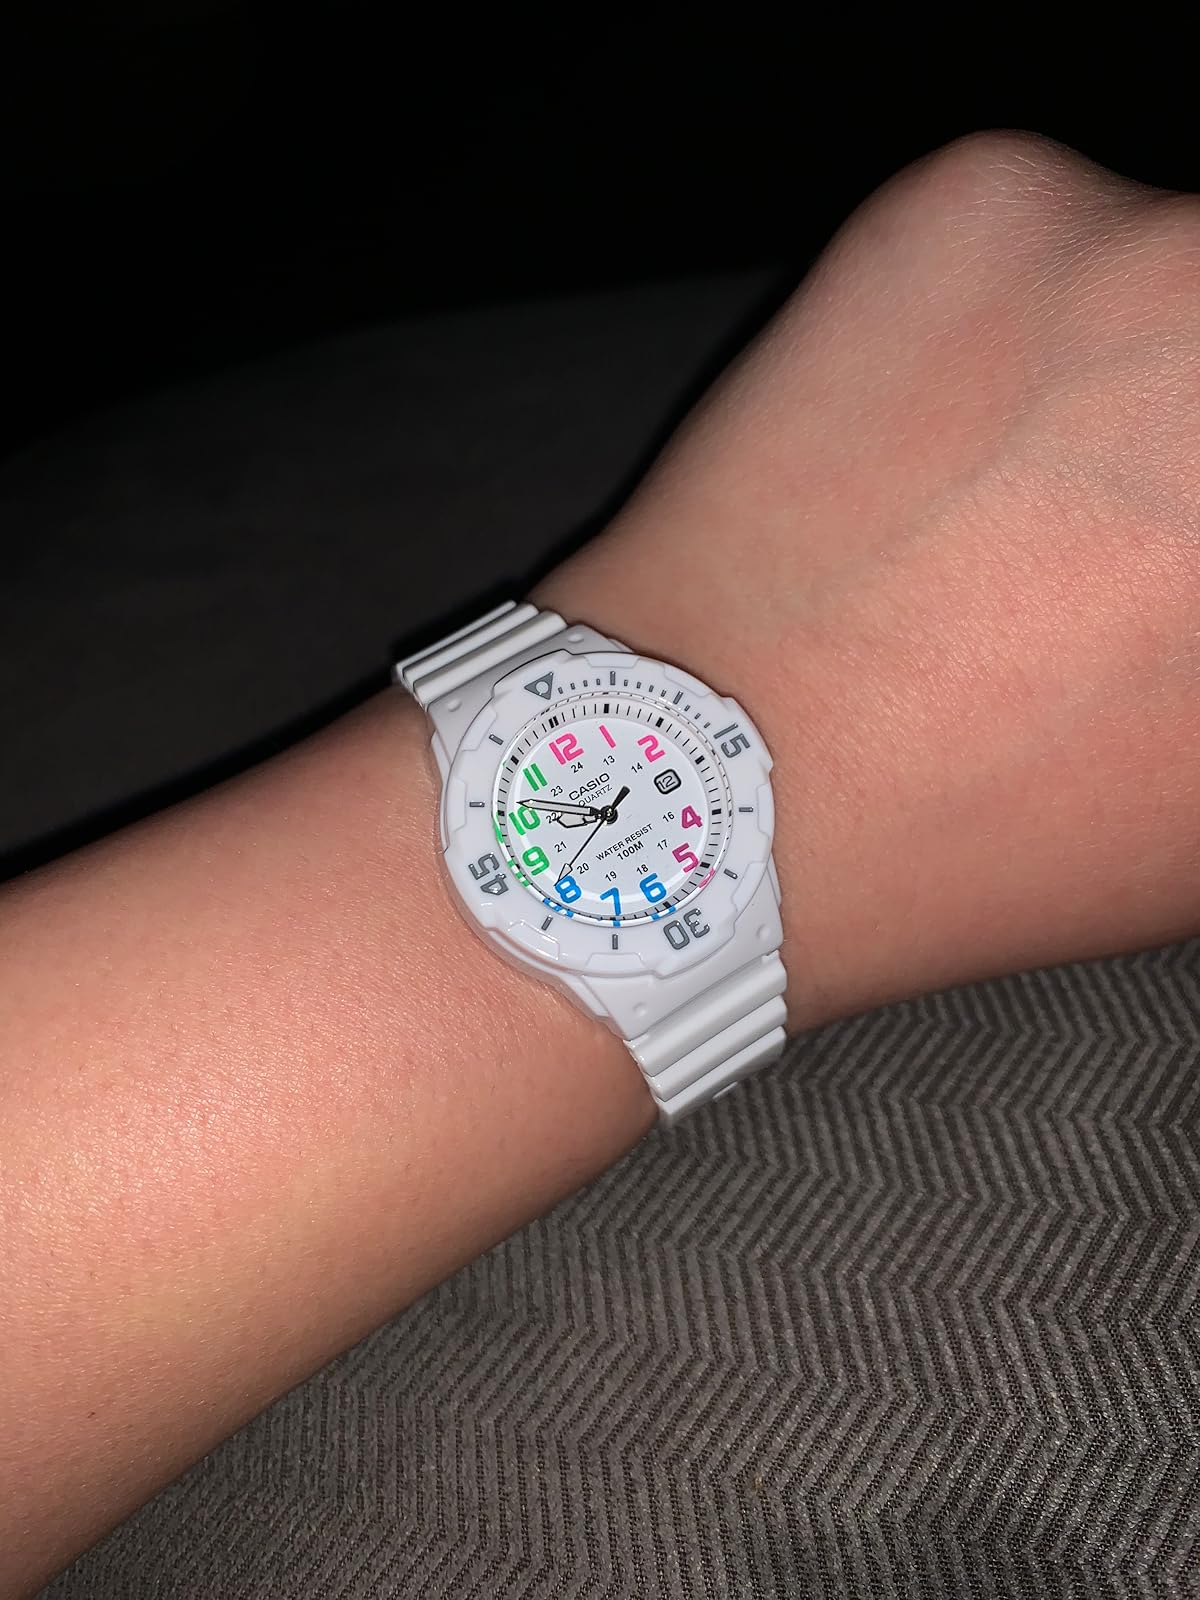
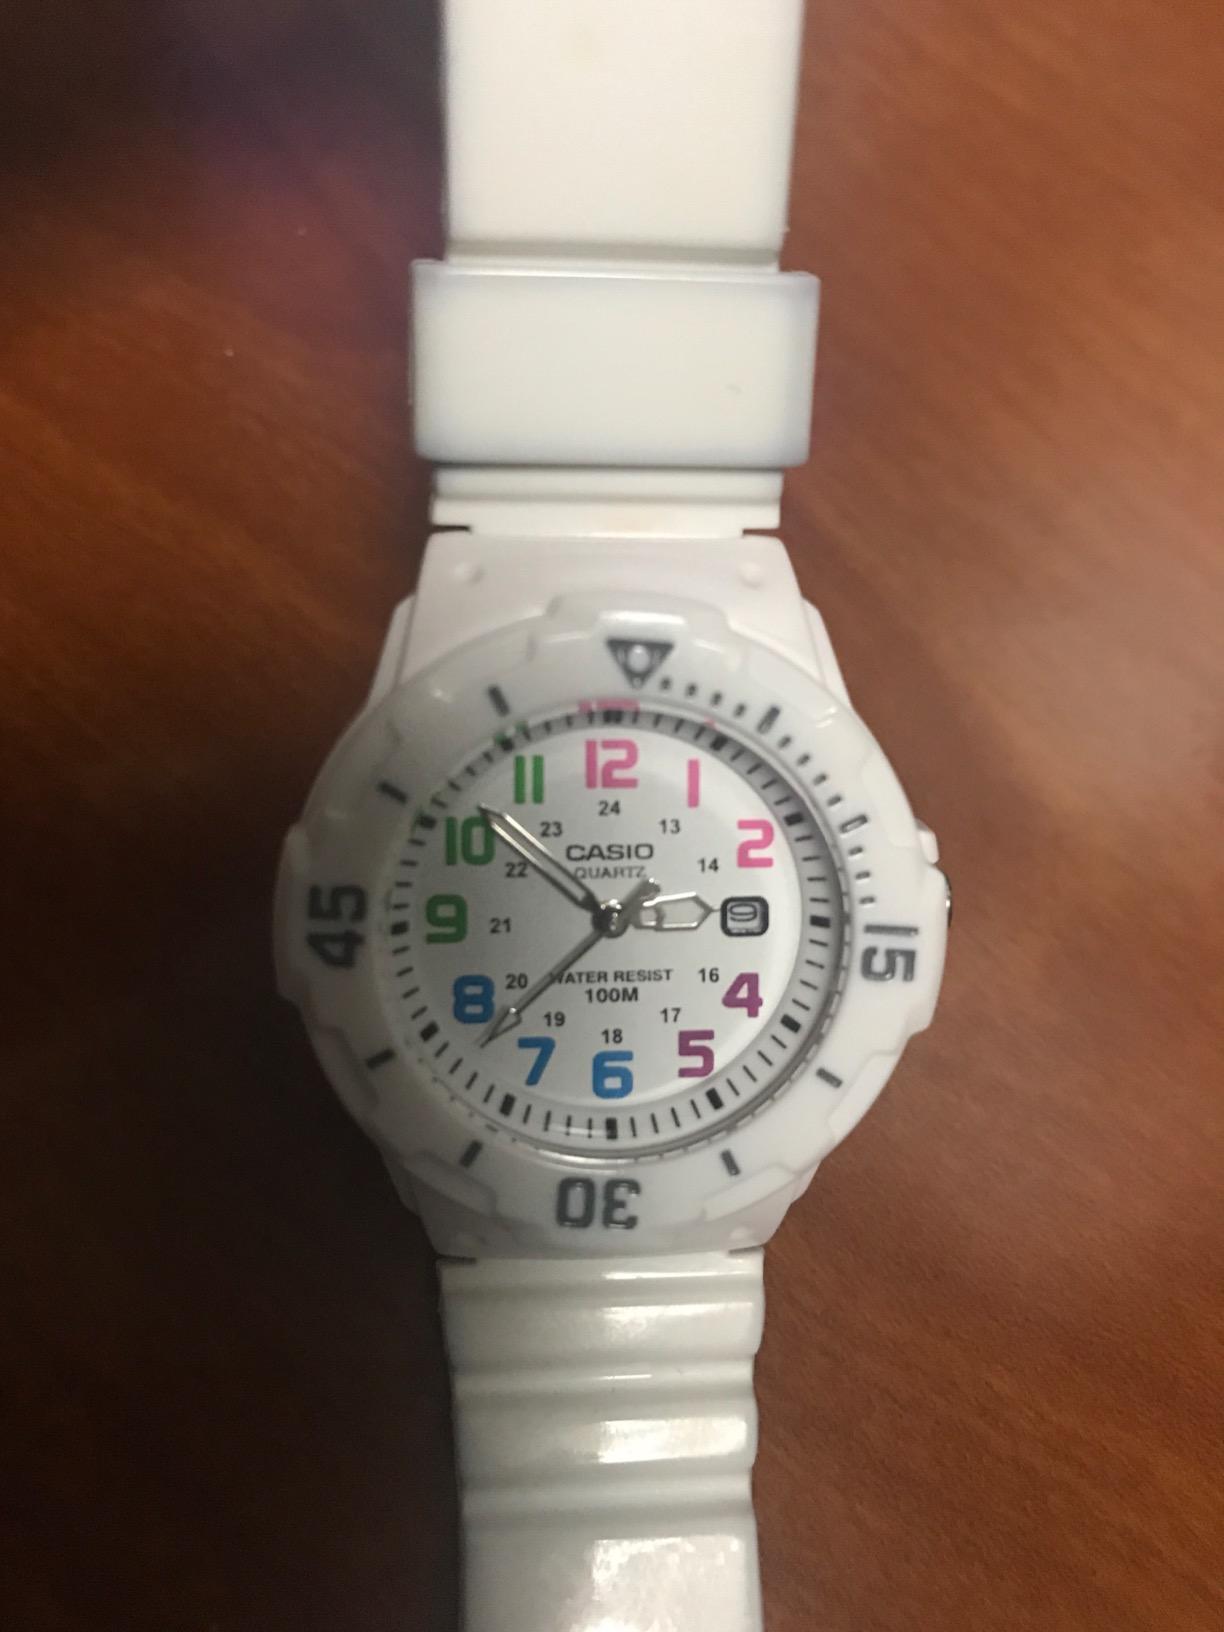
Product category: accessories_watch
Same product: yes